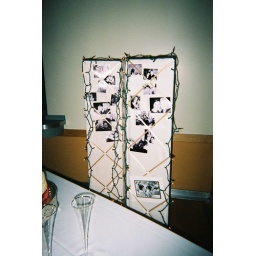
Set up around the cake table